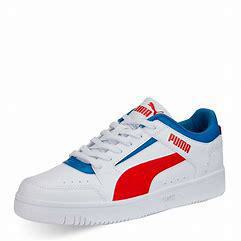
Brand: Puma
Model: Rebound Joy